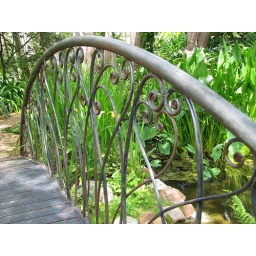
This gorgeous little bridge crosses a stream running from one of the ponds in the gardens of Cellars Hohenhort.